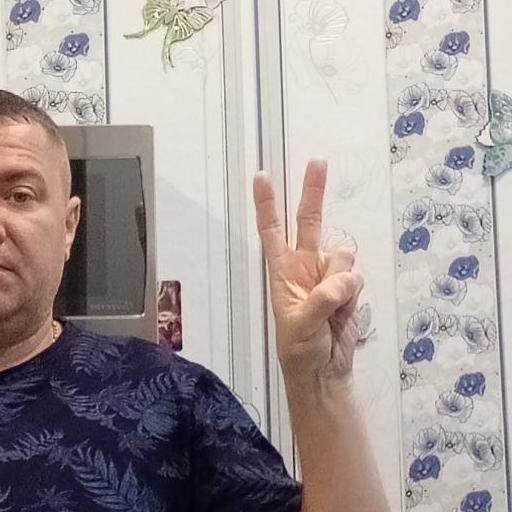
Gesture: peace